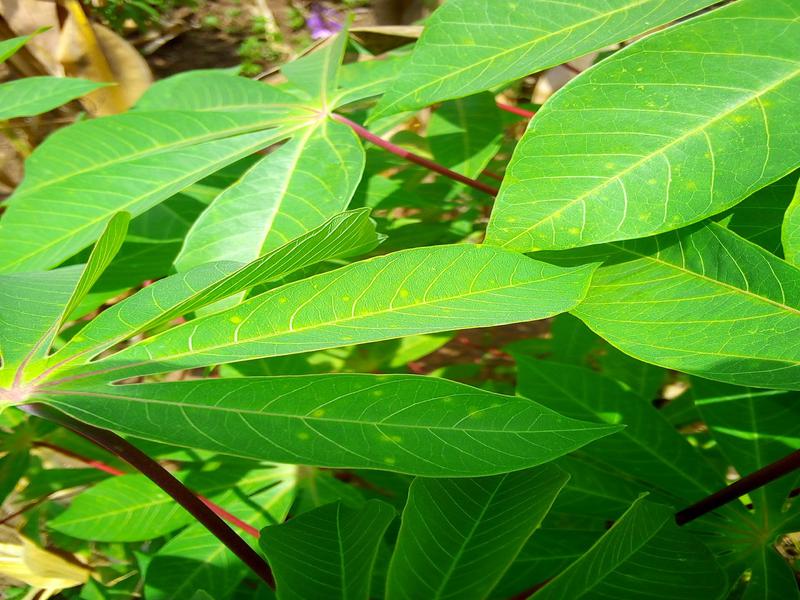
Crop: cassava
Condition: healthy